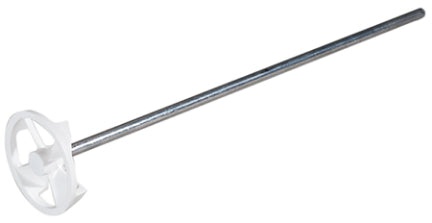
DRILL PAINT MIXER
Use any size drill to mix and stir paint quickly. Lifts and blends from the bottom of can. Durable plastic impeller. Carded.
Brand: Red Devil
Category: Hardware > Tools > Paint Tools > Paint Shakers > Power Shakers